History of Lorient

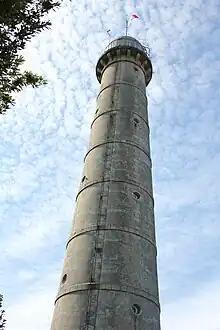
The Discovery Tower in the harbor enclosure, dating back to the "Compagnie Perpétuelle des Indes", is one of the last vestiges of this era still visible.

The history of Lorient begins with the town's foundation in 1666 as a base for the French East India Company. This role was reinforced in 1675 during the Dutch War, when it was decided to abandon the company's other base in Le Havre in favor of Lorient alone. Other monopoly trading companies subsequently moved in and used the port and surrounding enclosure until the end of the "Ancien Régime", helping to provide the town with its facilities; the site thus became the main agglomeration in southern Brittany from the mid-18th century onwards. From 1688, the port was also used by the Royal Navy, which had its ships built and armed there.